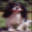
Label: dog